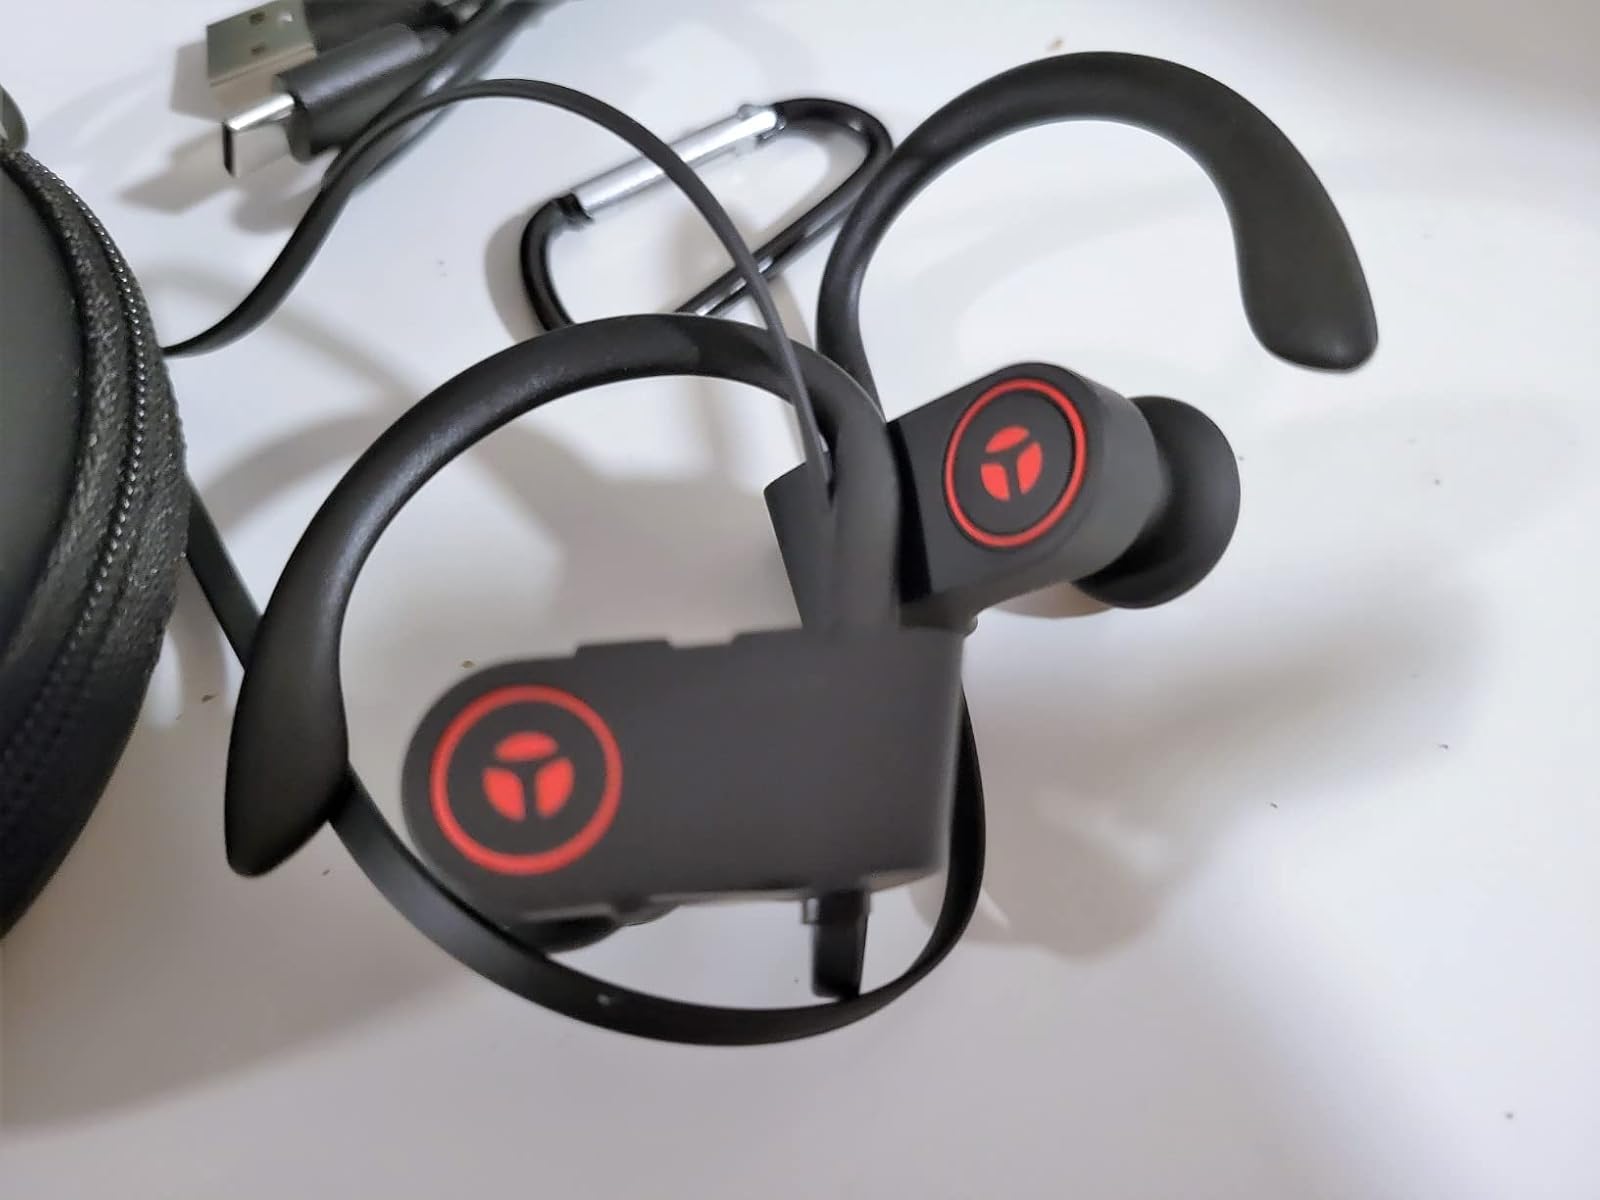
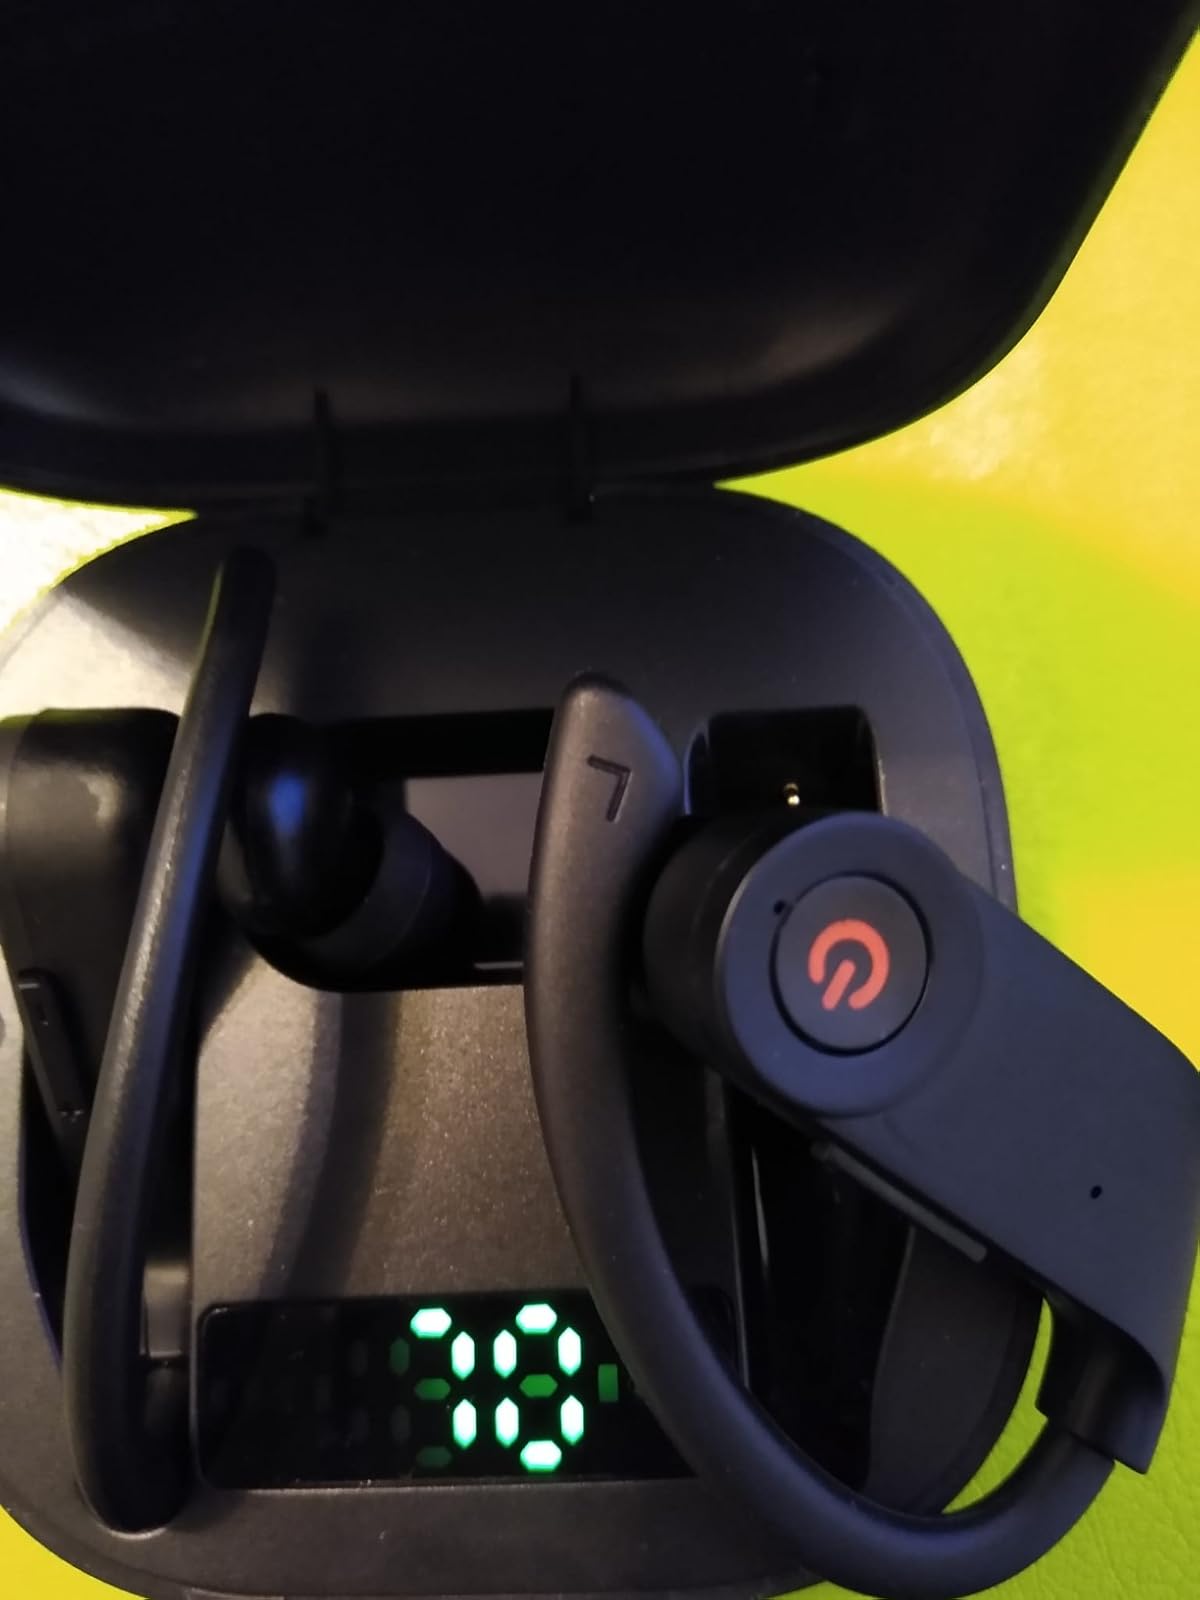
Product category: earbuds
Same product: no